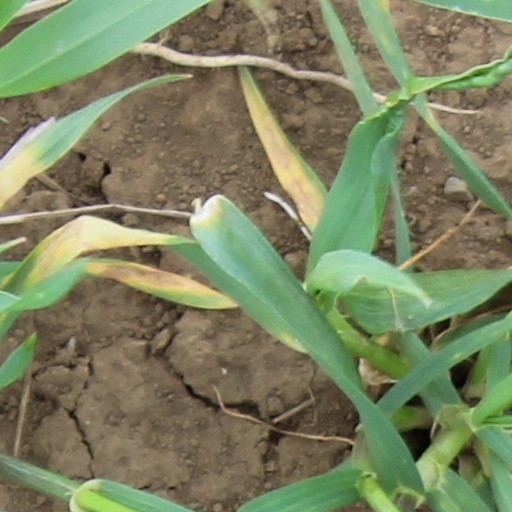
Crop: wheat